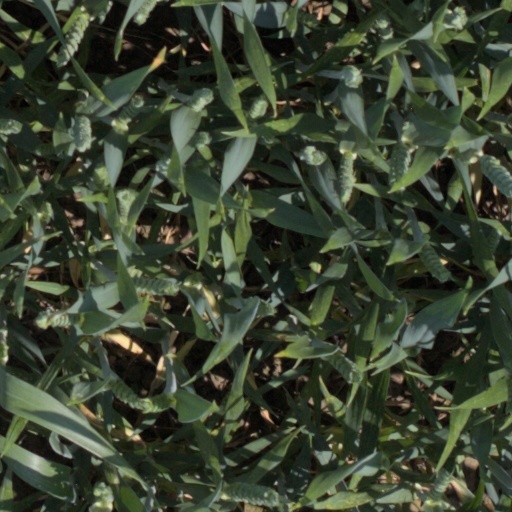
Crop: wheat